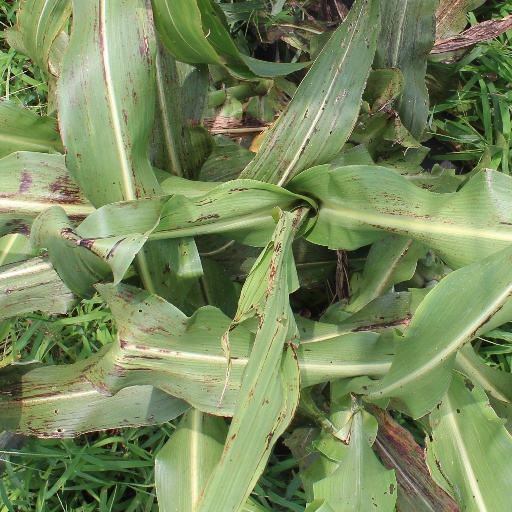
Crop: sorghum